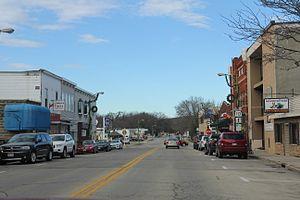
Lodi est une ville de l'État du Wisconsin, au nord des États-Unis, dans le Midwest. Sa population s'élève à 3 050 habitants lors du recensement de 2010.